COVID-19 pandemic in Victoria

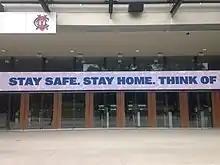
Gate 2 of the Melbourne Cricket Ground ahead of the 2020 AFL Grand Final, which was played in Brisbane

On 19 July, following a "concerning increase in coronavirus cases", Premier Andrews announced that "face coverings" were to be made mandatory in metropolitan Melbourne, and Mitchell Shire. This was not enforced until after 11:59 p.m. on Wednesday 22 July to allow the populace time to acquire a face covering. In addition, the state of emergency was extended until 16 August 2020.